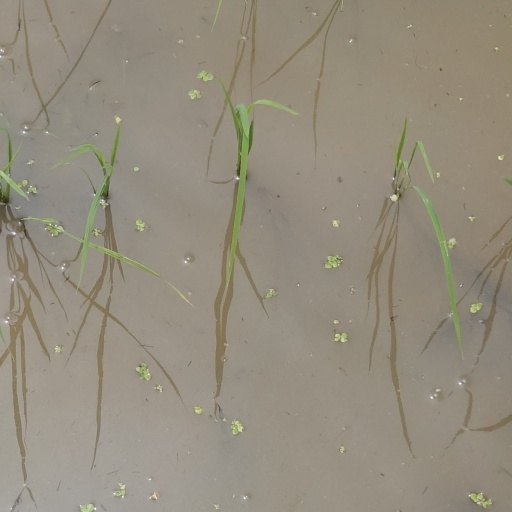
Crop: rice